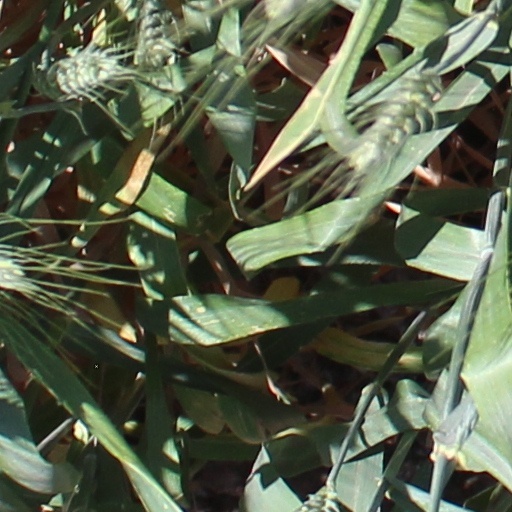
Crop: wheat